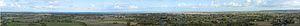
Panorama de Mont-Dol sur la baie du Mont-Saint-Michel. Le mont Saint-Michel est visible, après grossissement, sur la droite de la photo.
Mont-Dol est une commune française située dans le département d'Ille-et-Vilaine en région Bretagne et peuplée de 1 093 habitants.